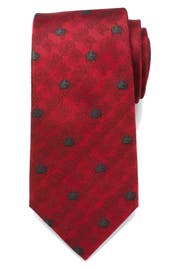
go where no one ha gone before with this eye catching tie cut from pure silk